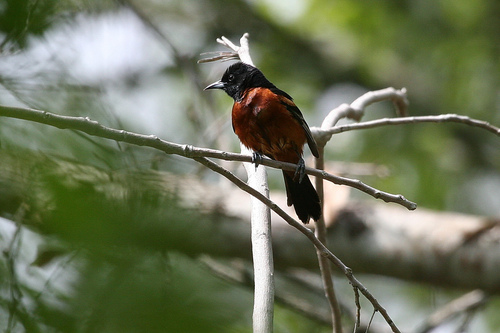
the small bird has a black head and a red body.
this bird has a black head, throat and nape, a red and black breast, solid red vent, and black rectricesa small bird with a black nape, black tail feathers, and dark red wing feathers,
this bird has a black crown, a pointed bill, and a light brown breast and belly
this bird has a long, sturdy, pointy beak and an orange belly that contrasts with its stark black head and throat.
it is a black bird, tiny with a brown belly.
this bird has wings that are black and has a red belly
this bird has a black head, bill, and tail and a reddish breast and belly.
this bird is red and black in color, with a curved beak.
this bird has a black crown, red primaries, and a red belly.
Species: Orchard Oriole